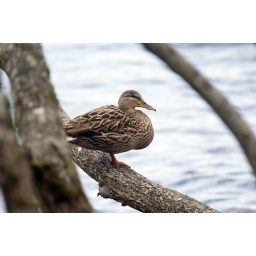
duck in tree